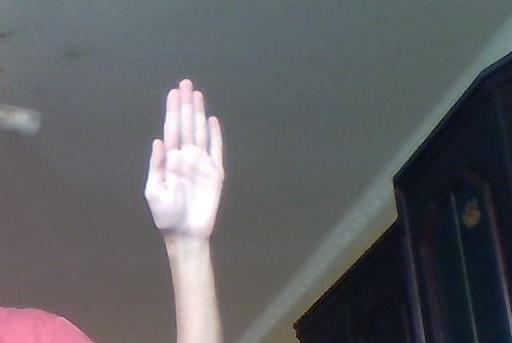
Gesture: stop